Samuel Daniel

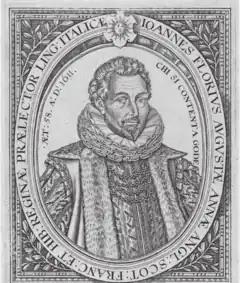
John Florio, engraving by William Hole, 1611. Daniel became friends with Florio at Oxford in the 1580s and decades later contributed a dedicatory verse to Florio's translation of Montaigne's "Essays".

While at Oxford, Daniel met the author and translator John Florio, who was teaching Italian at the university at the time. In 1582, Daniel contributed a Latin verse to Florio's "Giardino di Recreatione". Daniel maintained a relationship with Florio for years thereafter. He wrote a dedicatory poem that was included in Florio's translation of Michel de Montaigne's "Essays" in 1603. The second edition of Florio's Montaigne, published in 1613, included a revised version of Daniel's dedication in which the poet referred to Florio as "my dear friend and brother". This has led to the inference that either Florio had married Daniel's sister or Daniel had married Florio's sister, an inference that has never been proven.